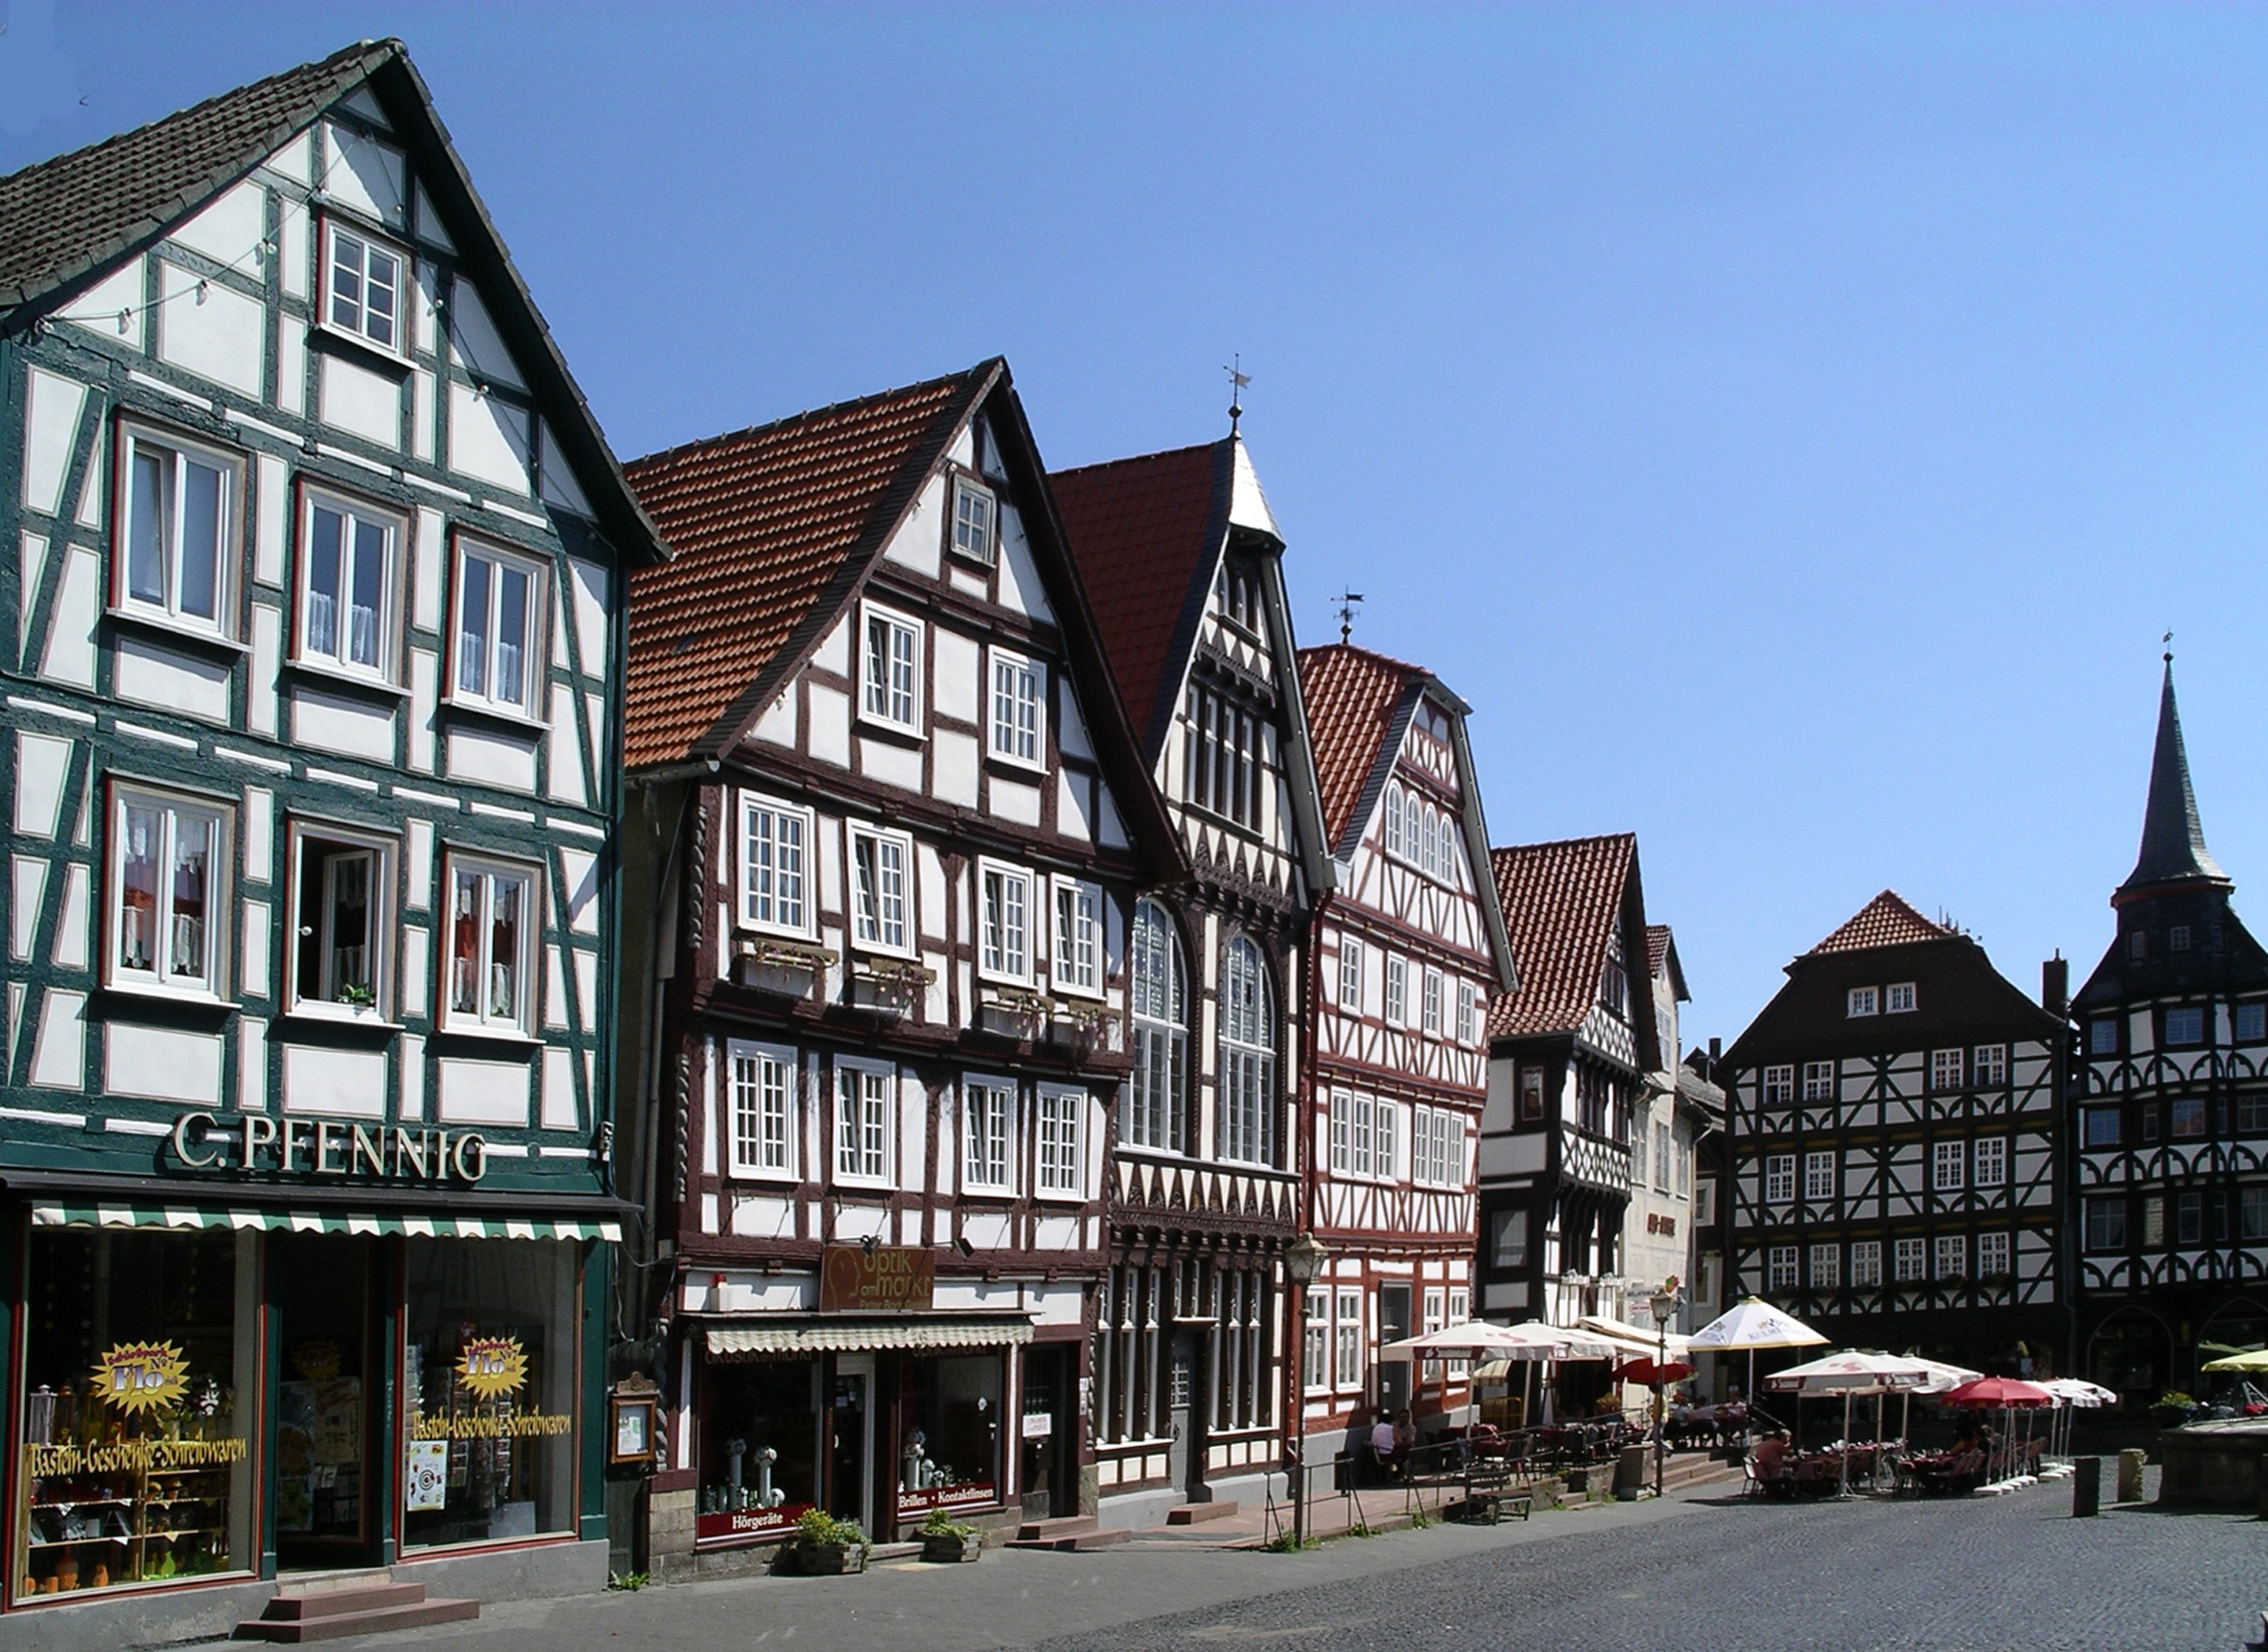
architecture, sky, road, street, house, town, city, cityscape, downtown, suburb, landmark, facade, marketplace, blue, tower block, old town, infrastructure, steeple, historically, visitors, neighbourhood, fachwerkh user, stadtmitte, parasols, bad wildungen, urban area, residential area, choir tour, human settlement